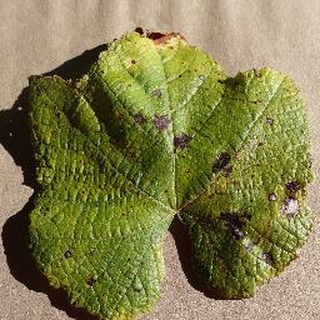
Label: grape_leaf_blight